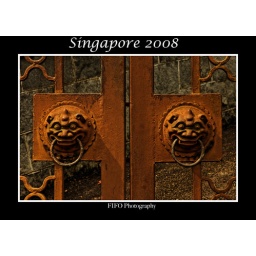
Singapore, lion door knob, in HDR